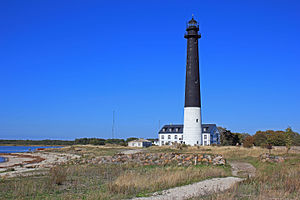
Sõrve fyrtårn
Billede af fyrtårnet.
Sõrve fyrtårn er et fyrtårn i Estland, på halvøen Sõrve, som ligger længst mod sydvest på øen Saaremaa, i Torgu vald.